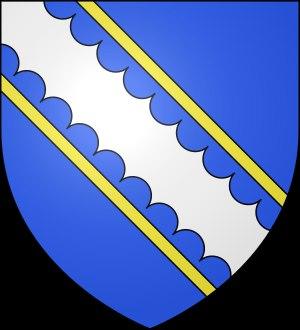
John William Fortescue, est un historien britannique, professeur à l'université d'Oxford.